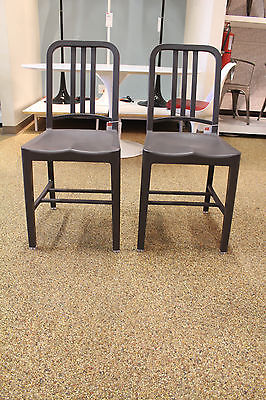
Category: chair